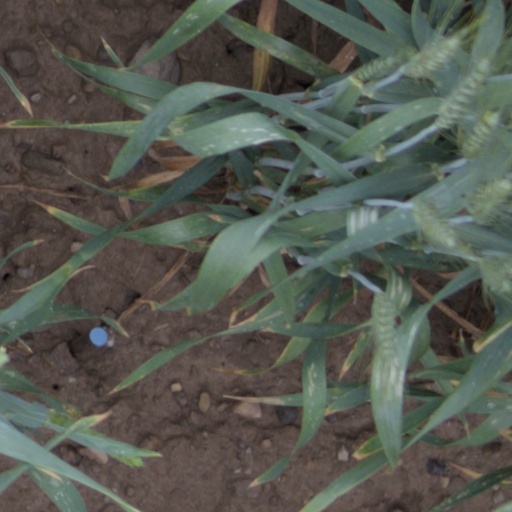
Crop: wheat